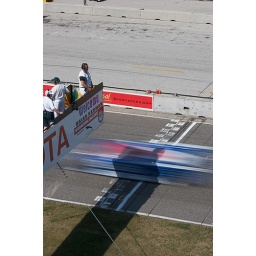
Theo Bean's #83 (Geoff Brabham) Nissan GTP car streaks beneath the starter's bridge at Road America.